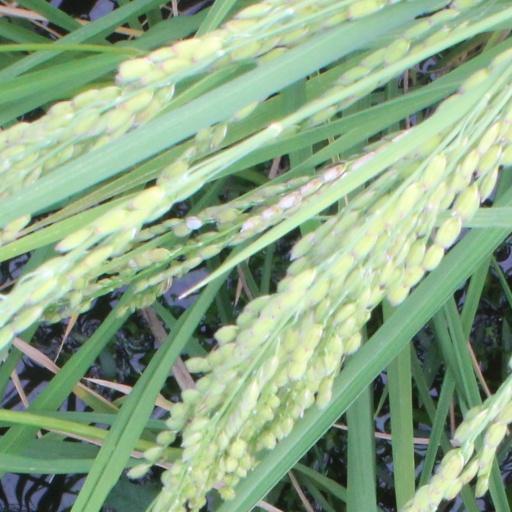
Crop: rice